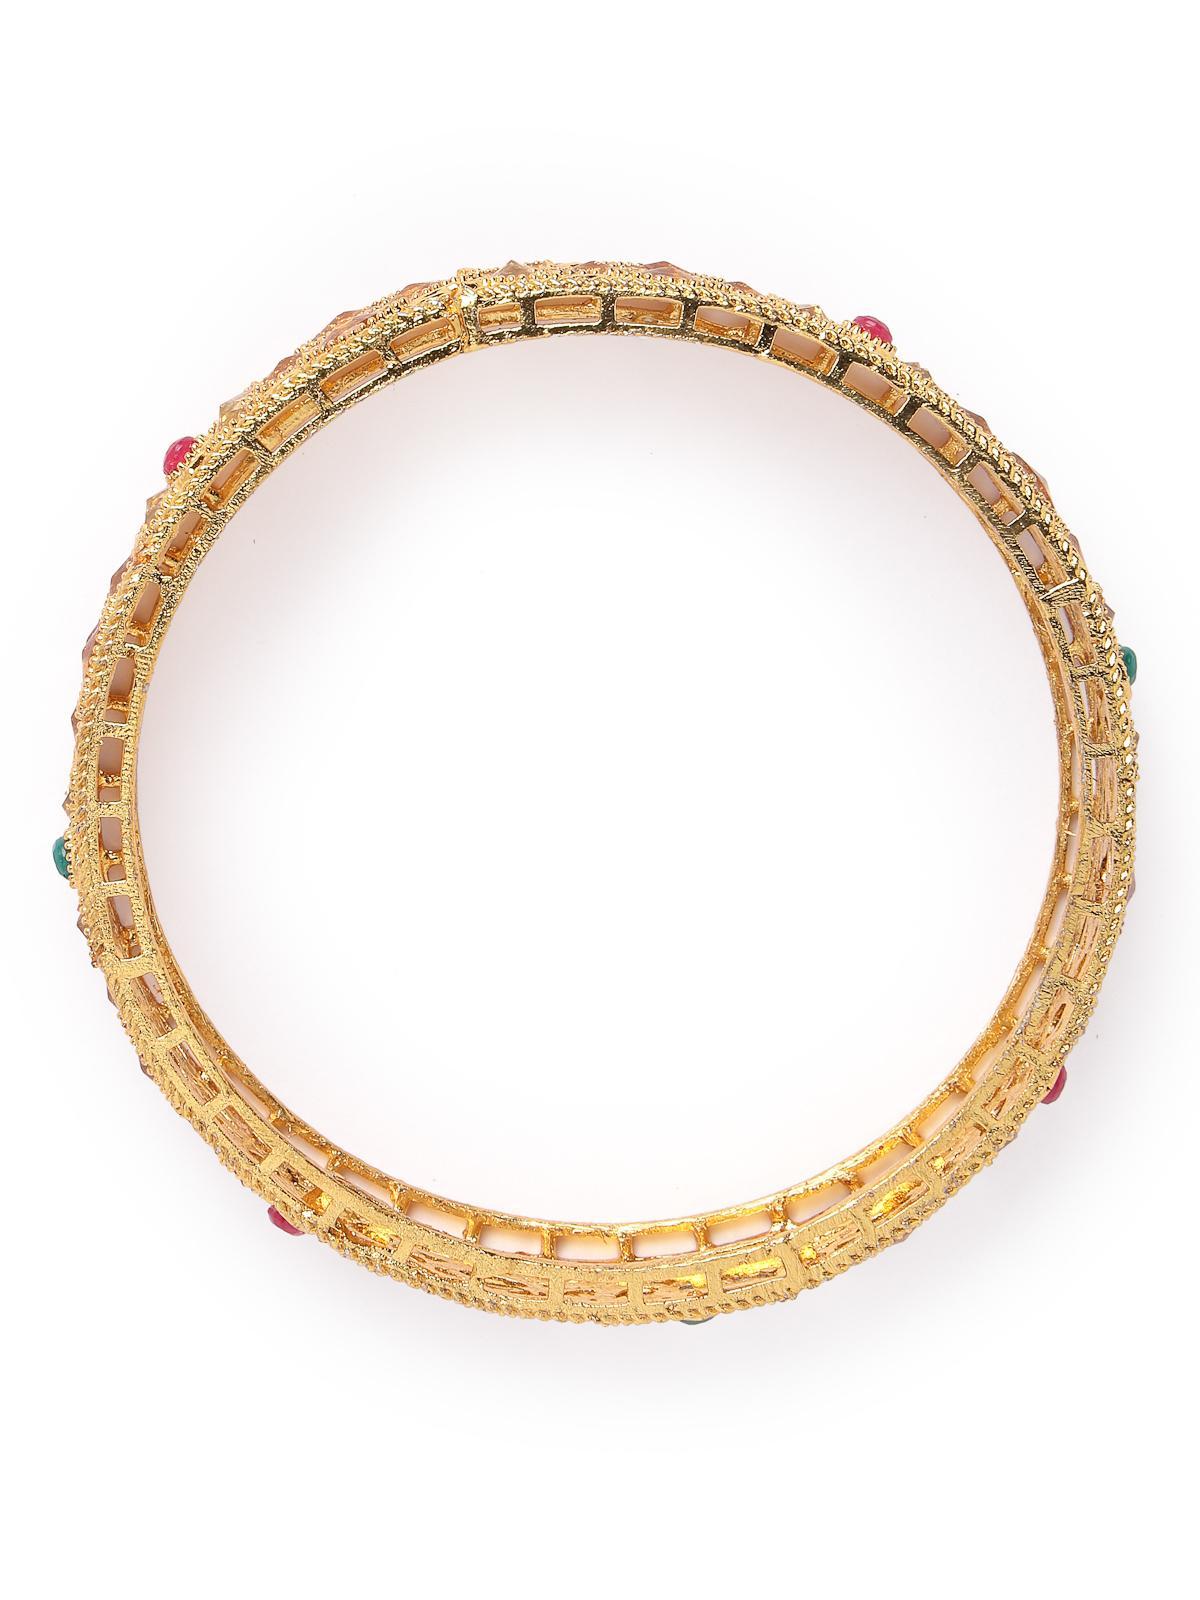
Sukkhi Eye-Catchy Floral Style Gold Plated Red And Green Broad Bracelet Bangle Set Jewellery for Women & Girls | Set of 2 Latest Design | Birthday Anniversary Gift for Women|B105890_2.6
Type: Bracelets & Bangles
Brand: Sukkhi
Price: Rs. 359
 Adorn your wrists with the Sukkhi Eye-Catchy Floral Style Gold Plated Broad Bracelet Bangle Set for Women & Girls. This set of two captivates with a delightful floral design in a vibrant blend of red and green, showcasing the latest design trends. The gold-plated finish adds an opulent touch to any ensemble. Sized at 2.4, 2.6 and 2.8, these bracelets make for a perfect birthday or anniversary gift, celebrating contemporary style and timeless beauty for the special women in your life with a set that's both eye-catching and versatile.Disclaimer:There may be slight variation in shade and colour due to photographic effects and monitor settings
Included: 2 Bangles